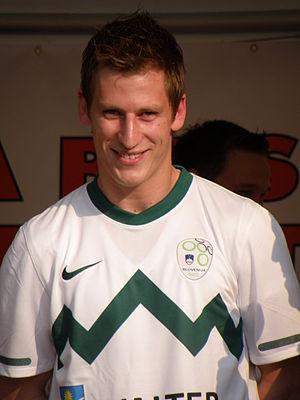
Valter Birsa, né le 7 août 1986 à Šempeter-Vrtojba, est un footballeur international slovène évoluant au poste de milieu de terrain au sein du club italien du Cagliari Calcio.